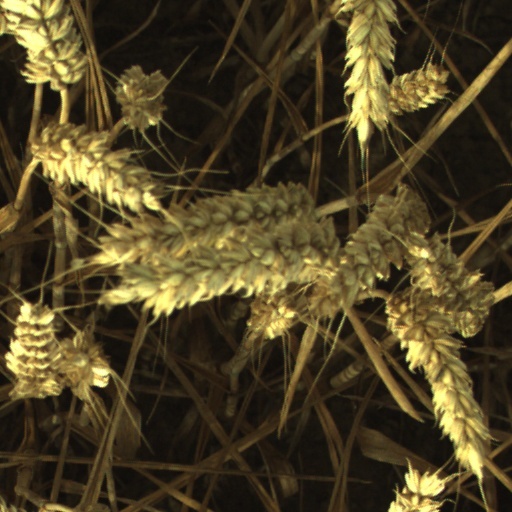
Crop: wheat